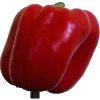
Label: Pepper Red 1